Balance point temperature

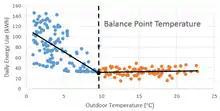
An example of determining a building's balance point temperature using the energy signature method.

In real-world scenarios, the balance point may be determined in one of two ways. In the energy signature method, a plot is created mapping energy consumption against mean outdoor temperature. The point on the chart at which weather-independent and weather-dependent electricity or gas demand intersect is the balance point temperature. This method only works if large quantities of data on the building energy use are available, preferably on a daily resolution.